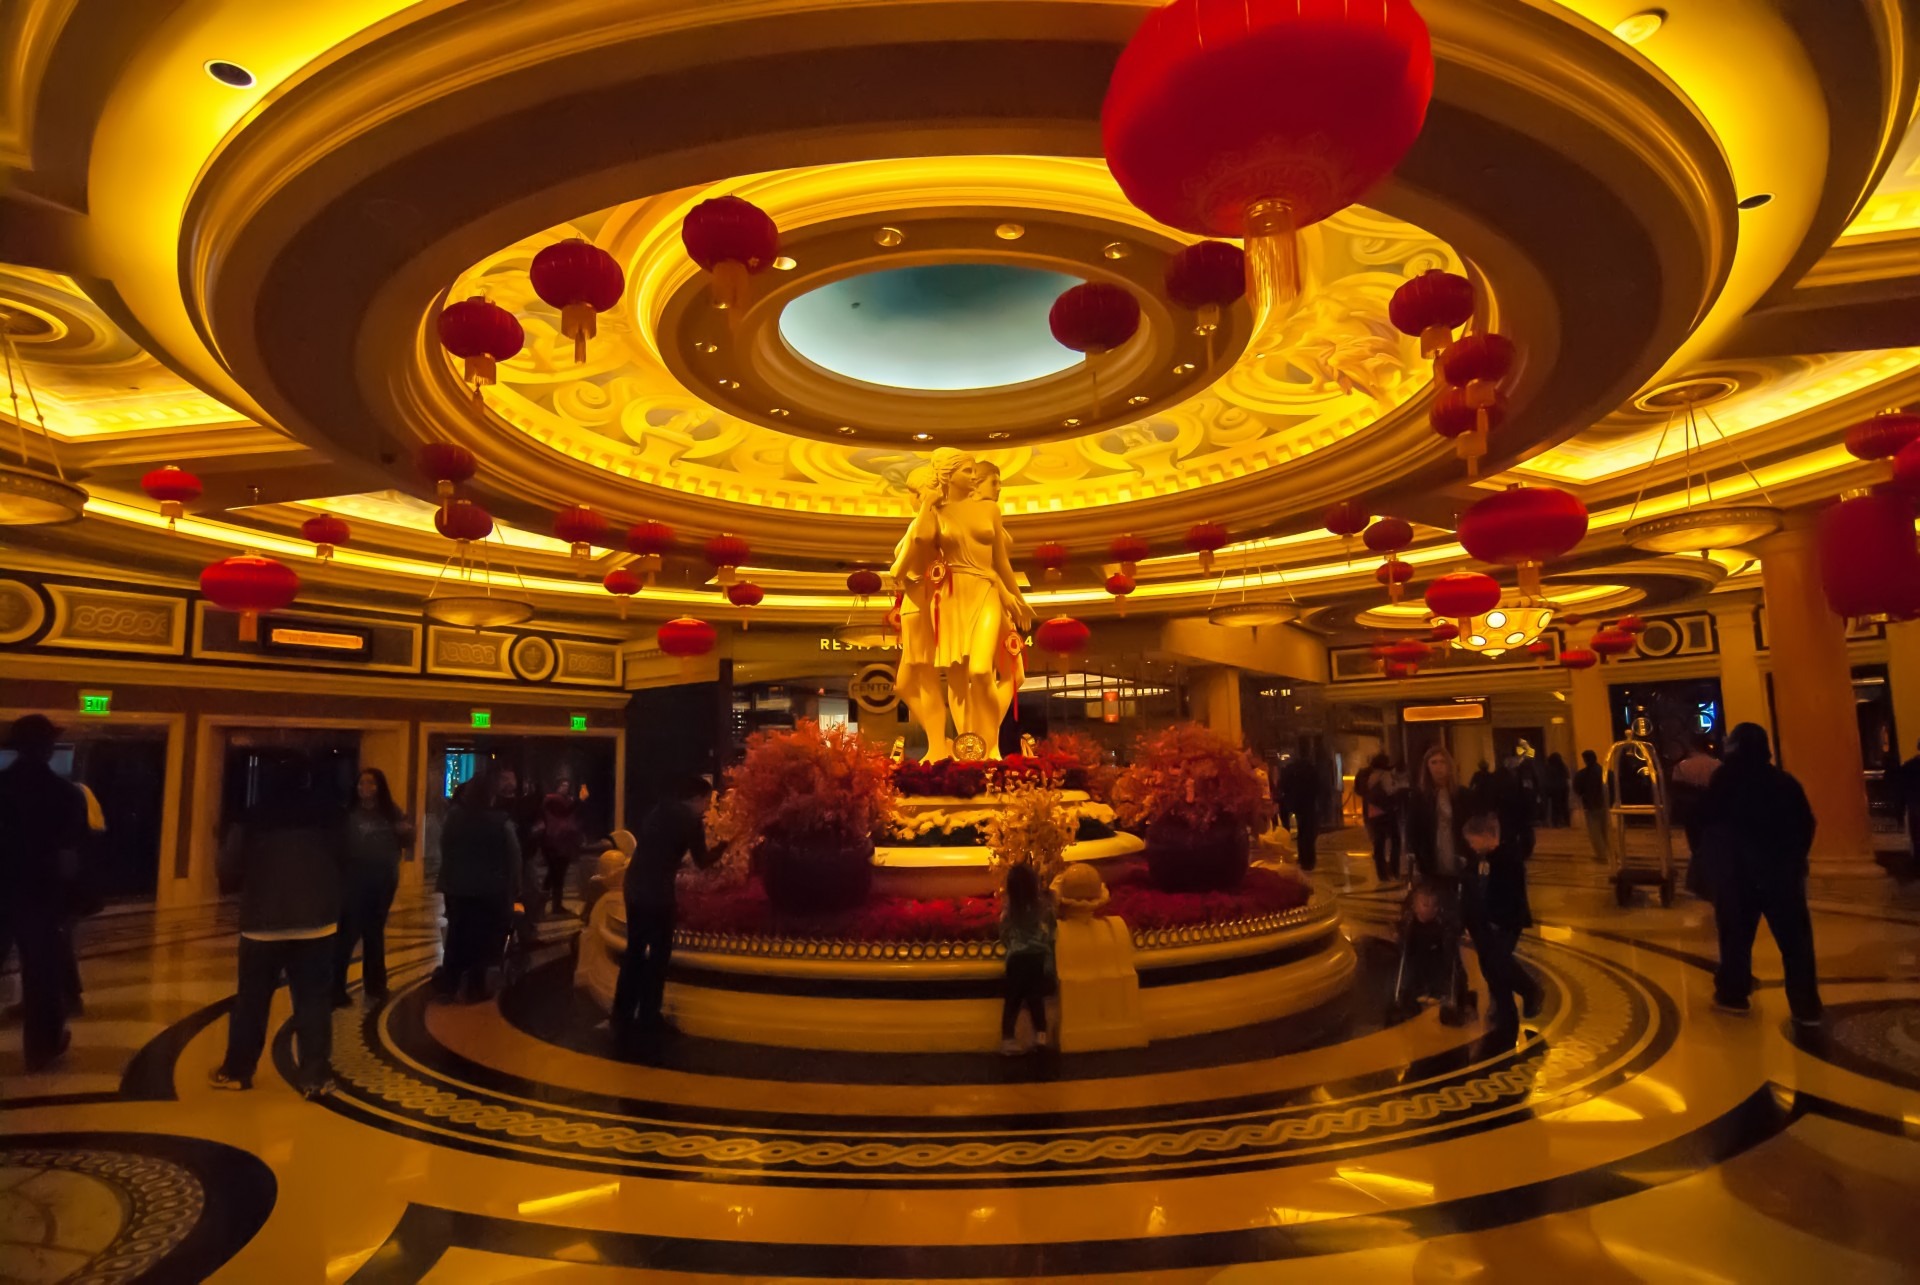
architecture, building, city, new york, amusement park, park, america, glow, leisure, modern, illuminated, theatre, lights, american, luxury, hotel, nevada, casino, gambling, contemporary, entertainment, destination, las vegas, amusement ride, function hall, glitzy